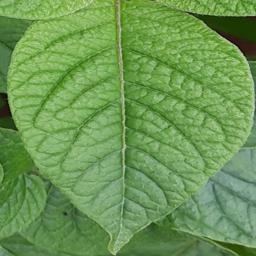
Etiqueta: Sana